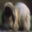
Label: dog